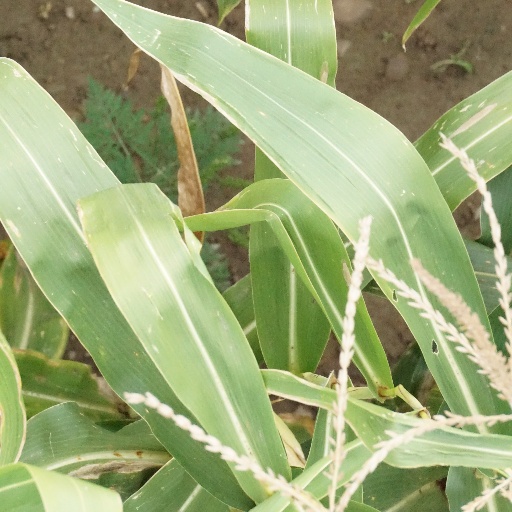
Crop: maize; corn